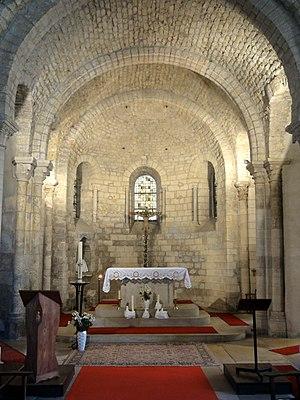
Chœur.
L'église Saint-Côme-Saint-Damien est une église catholique paroissiale située à Luzarches, dans le Val-d'Oise en France, dédiée à Saint Côme et Saint Damien, saints patrons des médecins et des pharmaciens. Ses origines se perdent dans le temps, et l'église porte son vocable actuel au moins depuis le VIIIᵉ siècle. La partie la plus ancienne conservée est le chœur voûté en berceau à l'abside en cul-de-four, qui comporte des éléments de la fin du XIᵉ siècle. Seulement une quarantaine d'années plus tard, le clocher et une absidiole sont bâtis au nord du chœur. Alors que l'extérieur porte tous les caractéristiques de l'architecture romane, les voûtes d'ogives et l'emploi de l'arc brisé à l'intérieur préfigurent l'architecture gothique. Si les absides en cul-de-four sont d'une grande rareté dans la région, les églises à posséder une telle abside et une absidiole à la fois sont encore plus rares. La chapelle de la Vierge au sud contraste fortement avec l'ensemble roman par sa luminosité et la légèreté de son architecture gothique rayonnante parvenue à l'apogée.